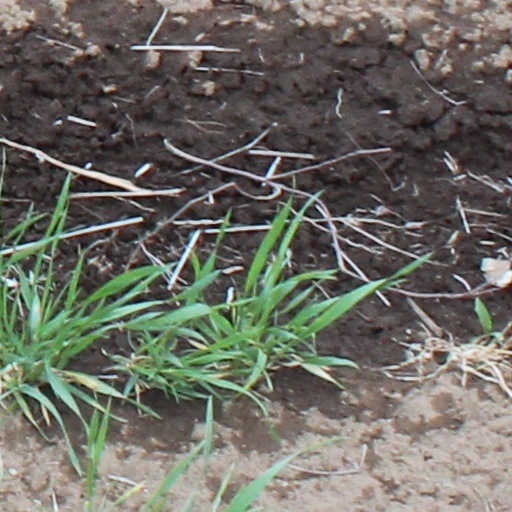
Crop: wheat